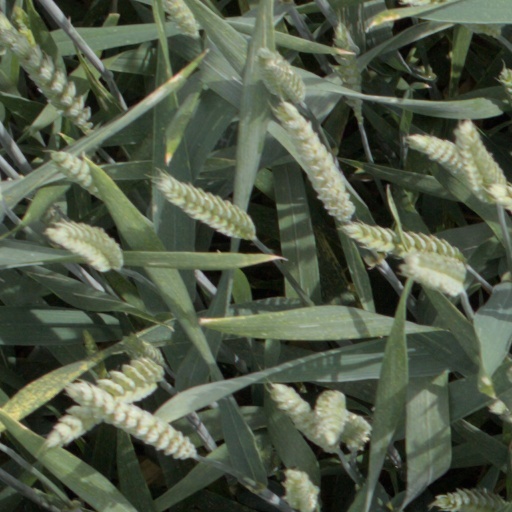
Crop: wheat